Sumer

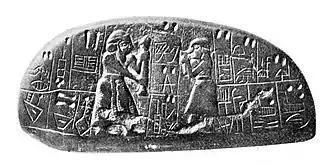
The Blau Monuments combine proto-cuneiform characters and illustrations of early Sumerians, Jemdet Nasr period, 3100–2700 BC. British Museum.

Others have suggested that the Sumerians were a North African people who migrated from the Green Sahara into the Middle East and were responsible for the spread of farming in the Middle East. However, contrary evidence strongly suggests that the first farming originated in the Fertile Crescent. Although not specifically discussing Sumerians, Lazaridis et al. 2016 have suggested a partial North African origin for some pre-Semitic cultures of the Middle East, particularly Natufians, after testing the genomes of Natufian and Pre-Pottery Neolithic culture-bearers. Craniometric analysis has also suggested an affinity between Natufians and ancient North Africans.